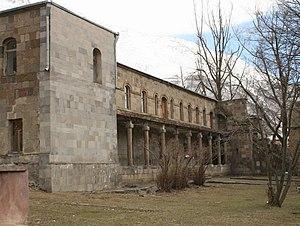
Alexandre Kazbegui, de son vrai nom Alexandre Chopikashvili, est un écrivain et journaliste géorgien.